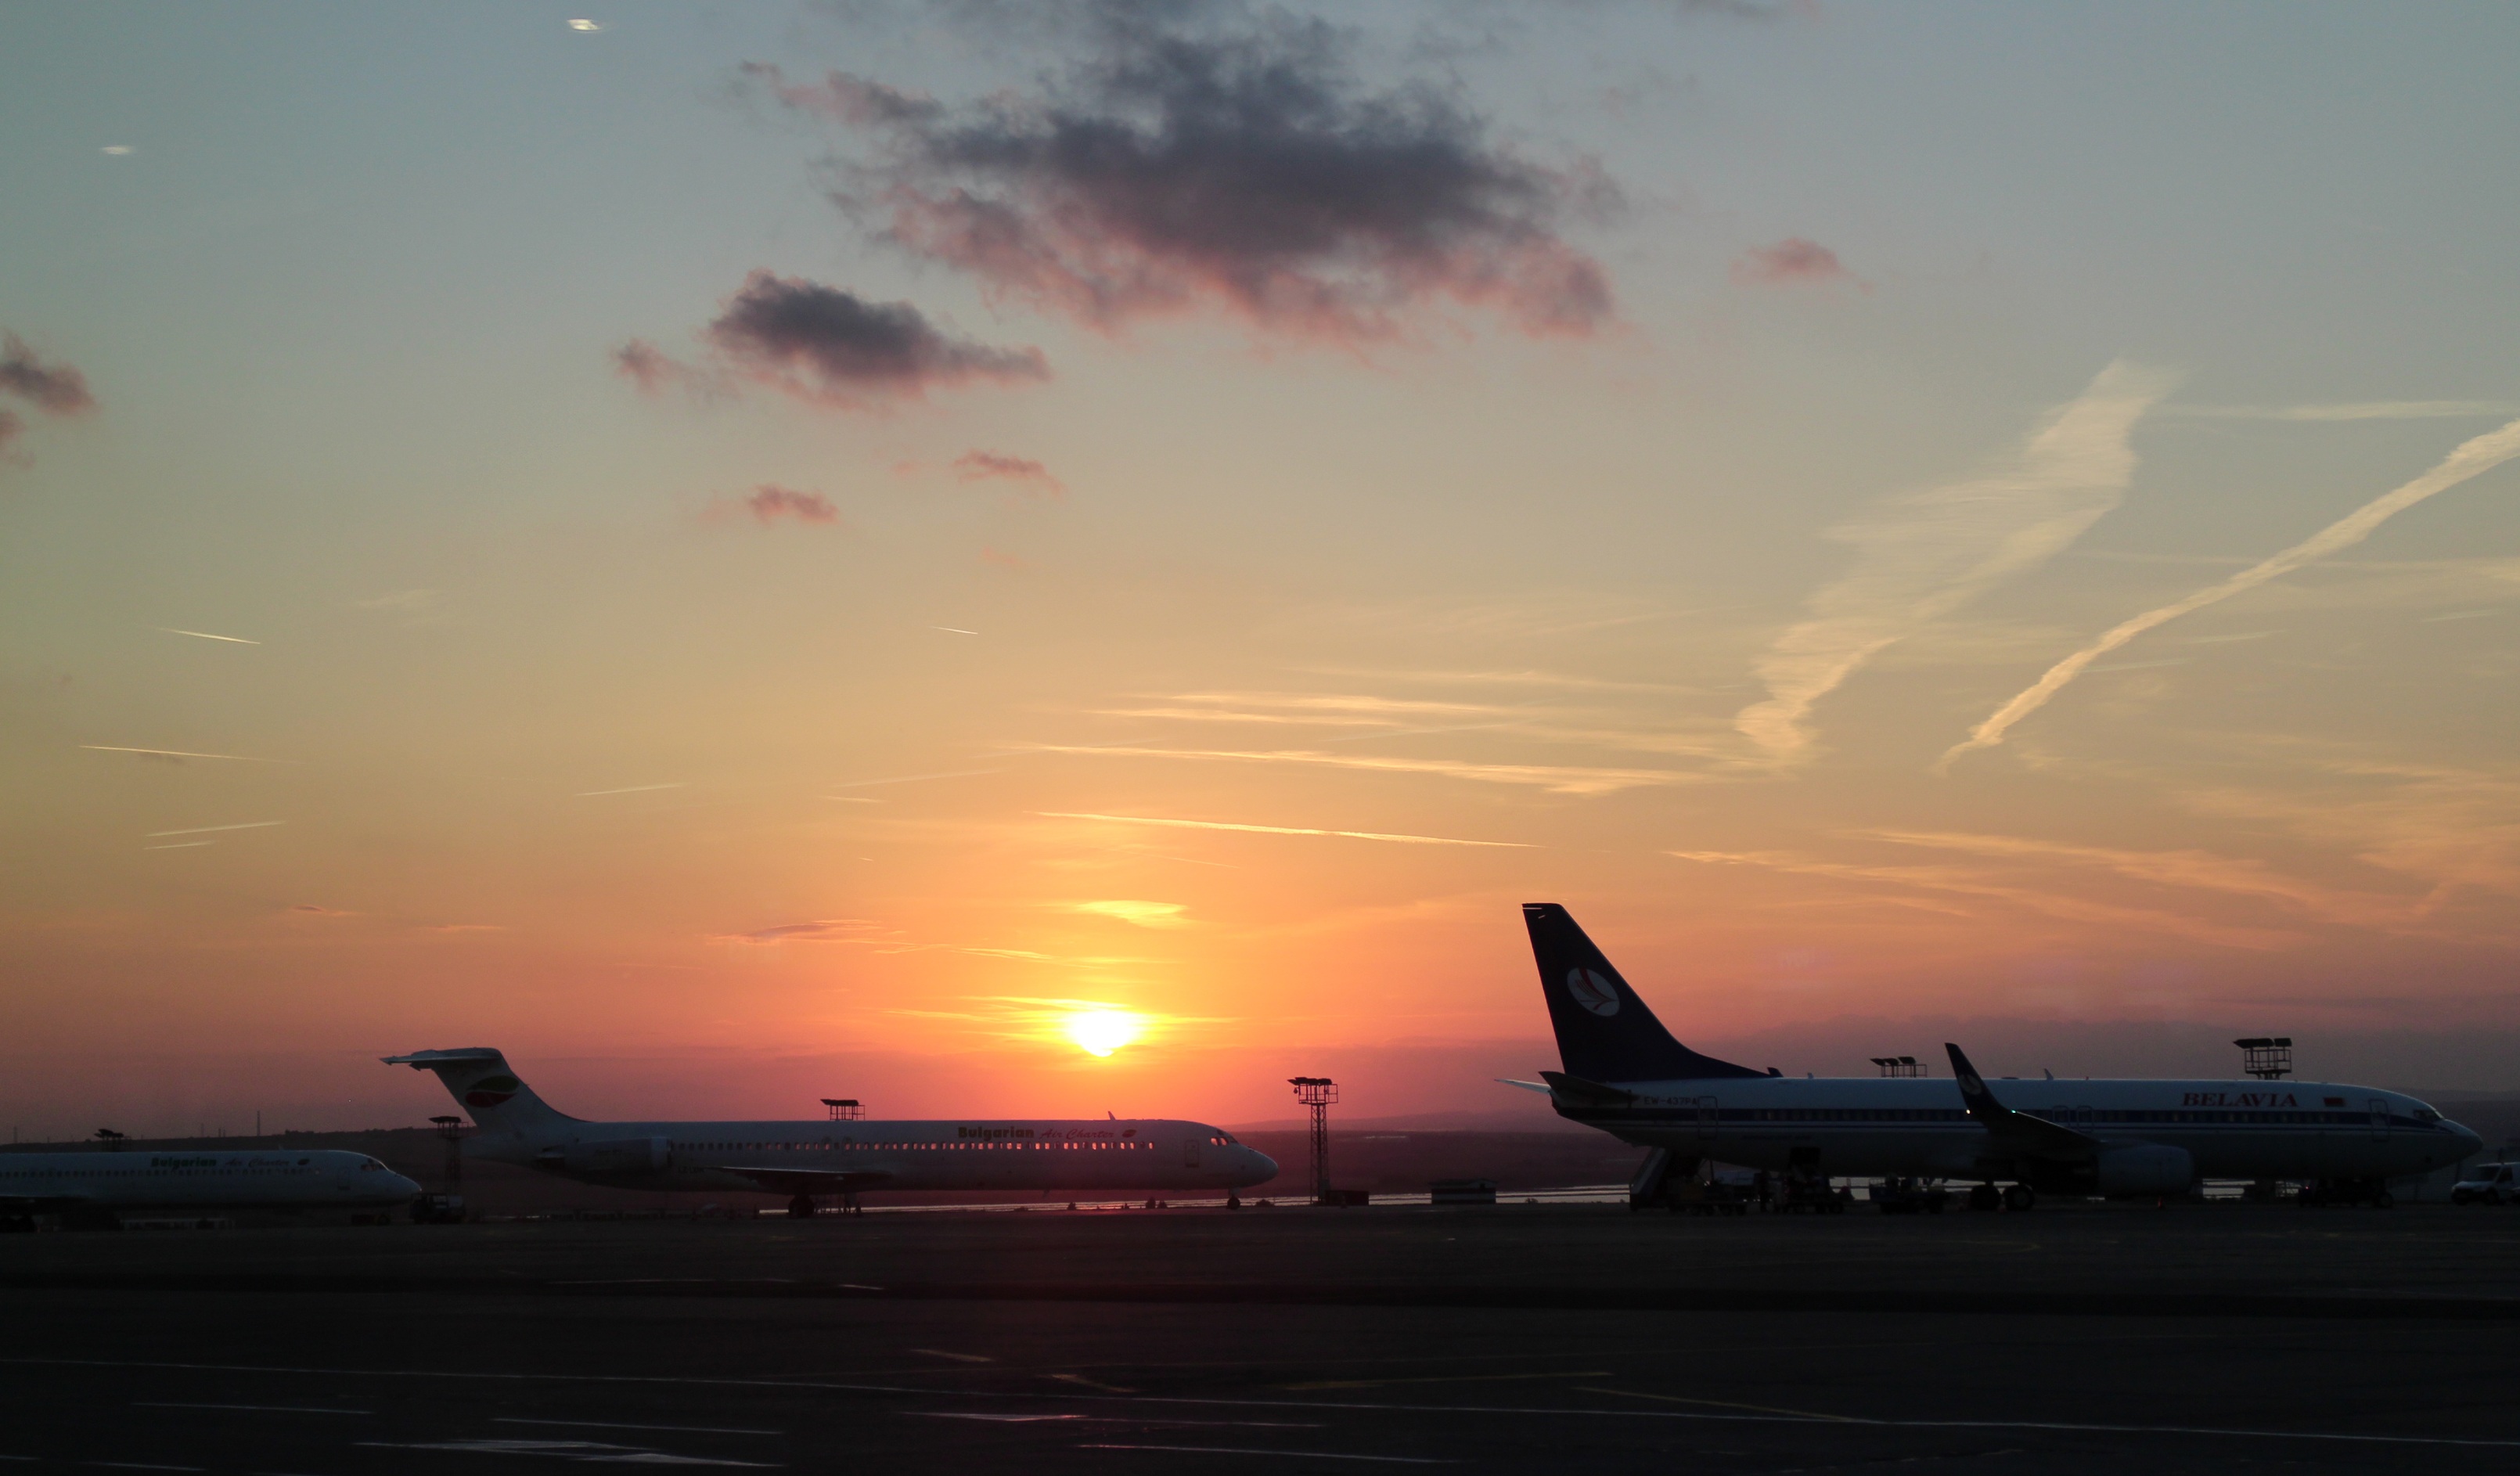
sea, horizon, cloud, sky, sunrise, sunset, sunlight, morning, dawn, airport, airplane, aircraft, dusk, evening, aviation, flight, landing, afterglow, atmosphere of earth